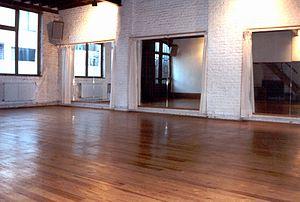
Budo College Belge
Le dojo est le lieu consacré à la pratique des budō ou à la méditation bouddhiste zen. Littéralement en japonais, dō signifie la voie, le dōjō est le lieu où l'on étudie/cherche la voie.
Le Budo Collège belge est une école belge d'arts martiaux à Bruxelles. Fondée en 1951, c'est la plus ancienne en Belgique, ainsi qu'une des plus anciennes d'Europe.